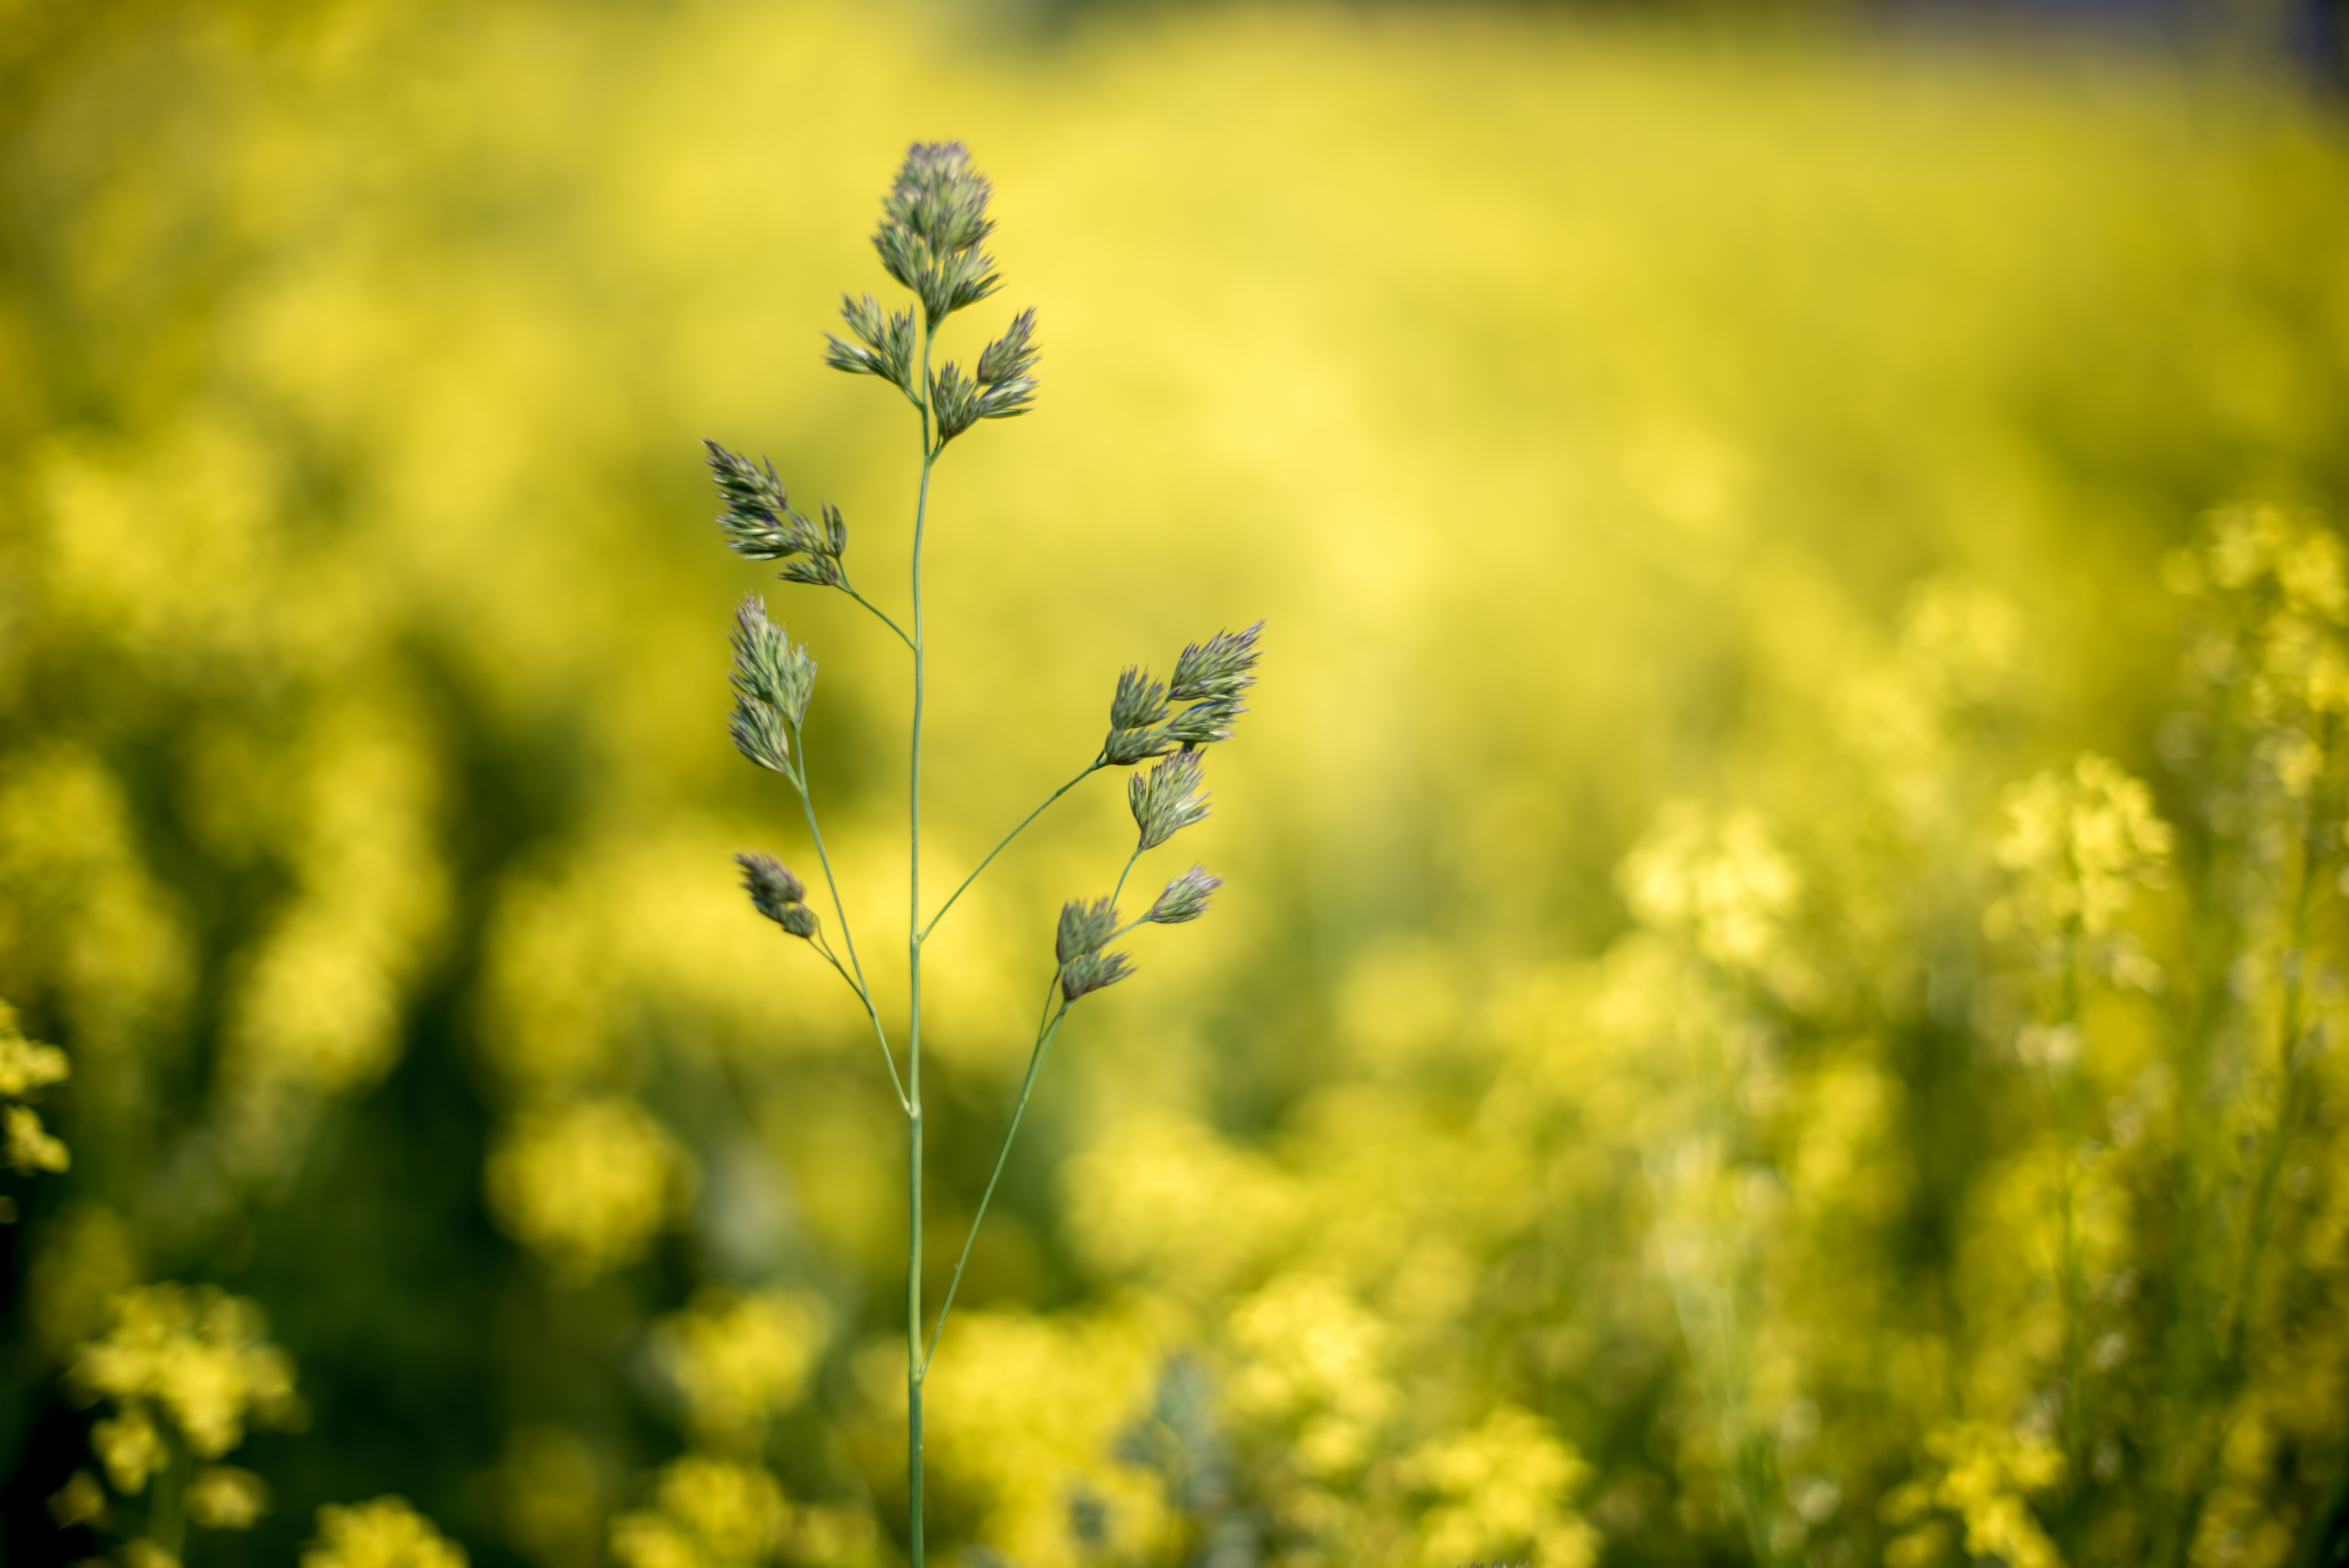
nature, grass, bokeh, blur, abstract, plant, sky, field, photography, meadow, prairie, sunlight, leaf, flower, alone, photo, food, green, produce, vegetable, crop, color, blue, nikon, black, yellow, agriculture, flora, rapeseed, wildflower, flowers, close up, art, no, 50mm, 14, raw, day, canola, afternoon, mustard, brassica, norway, loner, colorphotography, nikond600, akershus, asker, macro photography, yelllowflowers, flowering plant, grass family, plant stem, land plant, mustard plant, mustard and cabbage family, brassica rapa